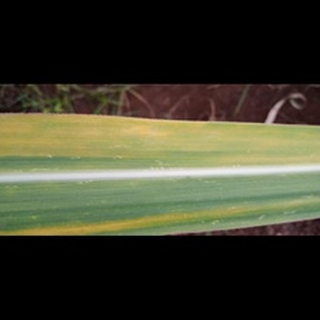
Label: sugarcane_yellow_leaf_disease